Nine Kooiman

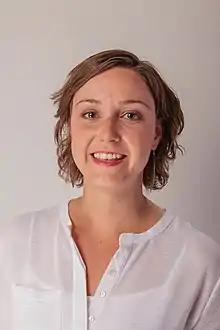
Nine Kooiman

Catharina Johanna Elise (Nine) Kooiman (born 9 December 1980 in De Meern, Utrecht) is a Dutch politician and former social worker. As a member of the Socialist Party (Socialistische Partij) she has been an MP from 17 June 2010 until 29 March 2018. She focused on matters of youth and family law.